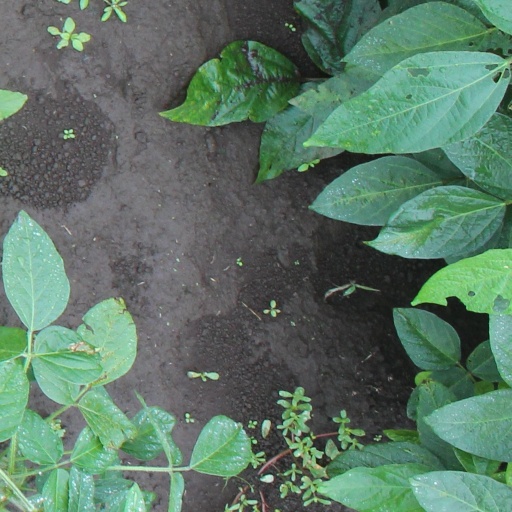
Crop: soybean